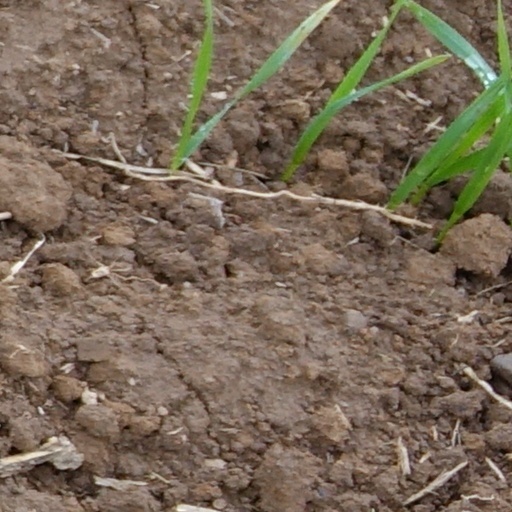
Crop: wheat